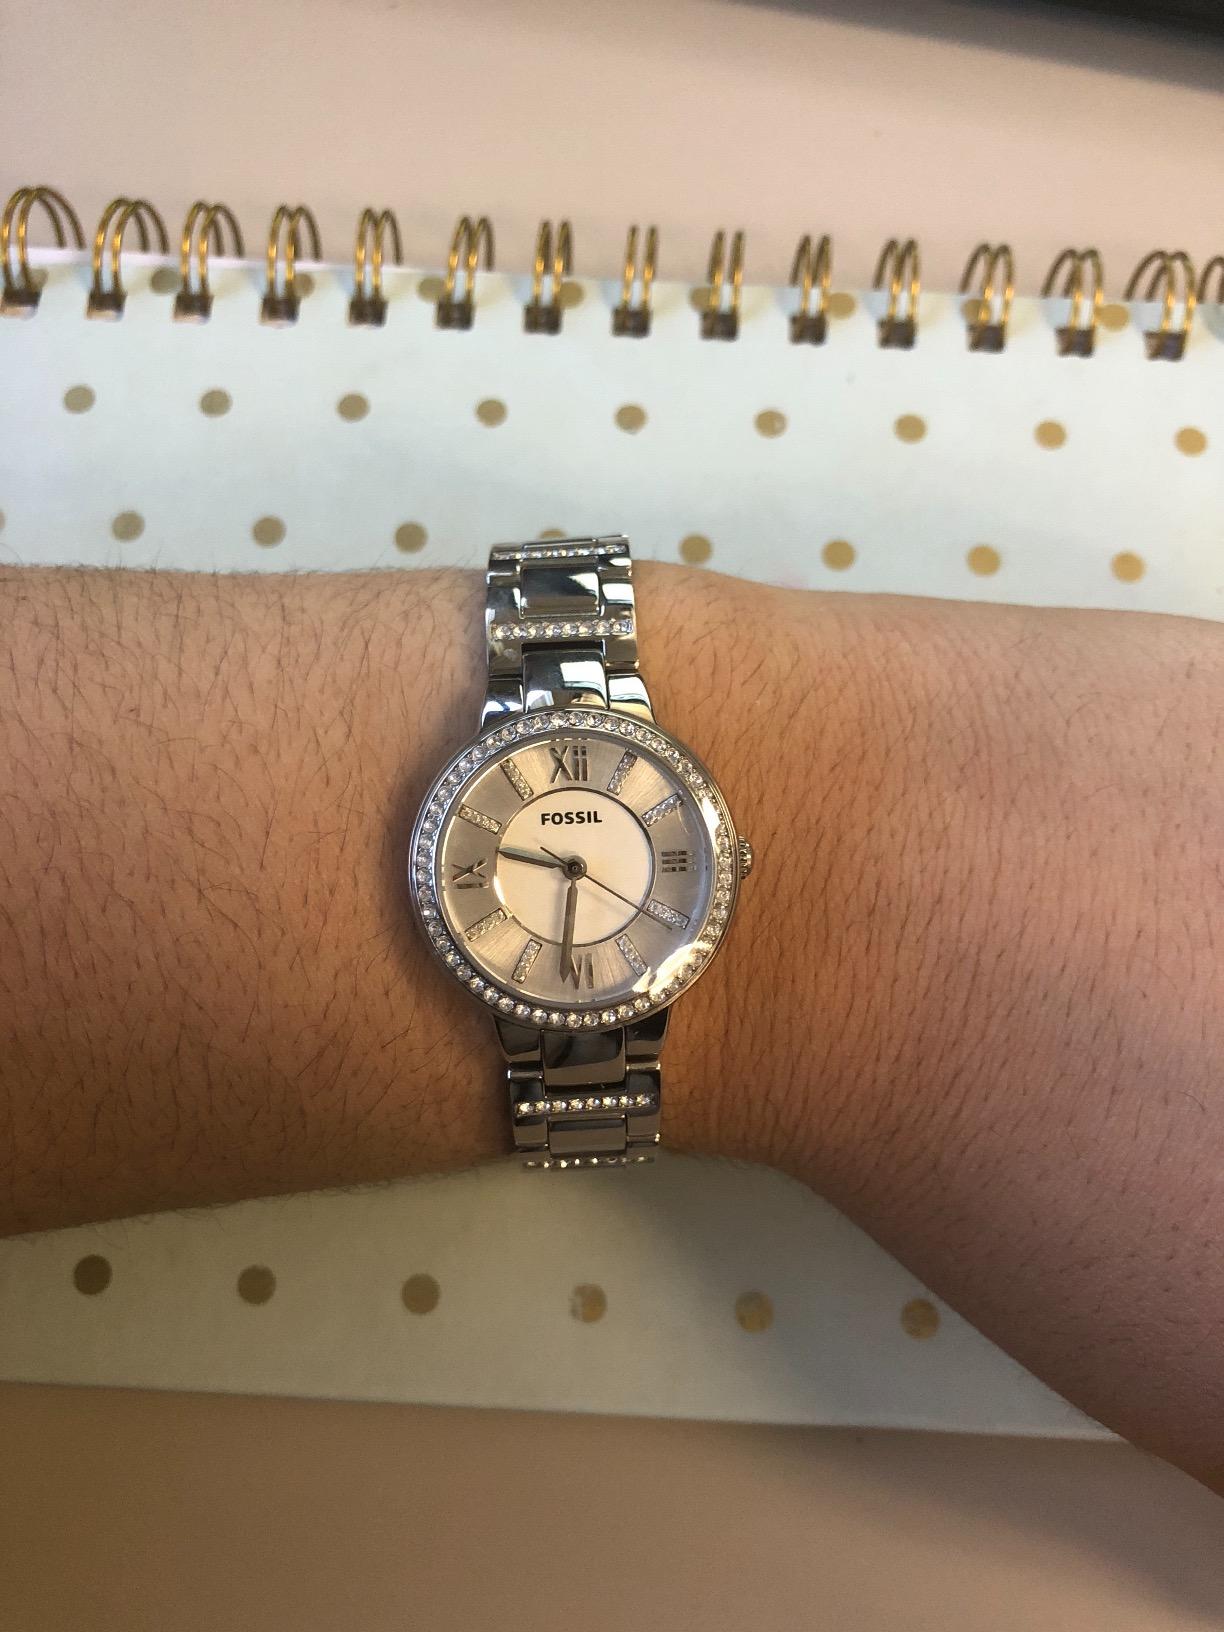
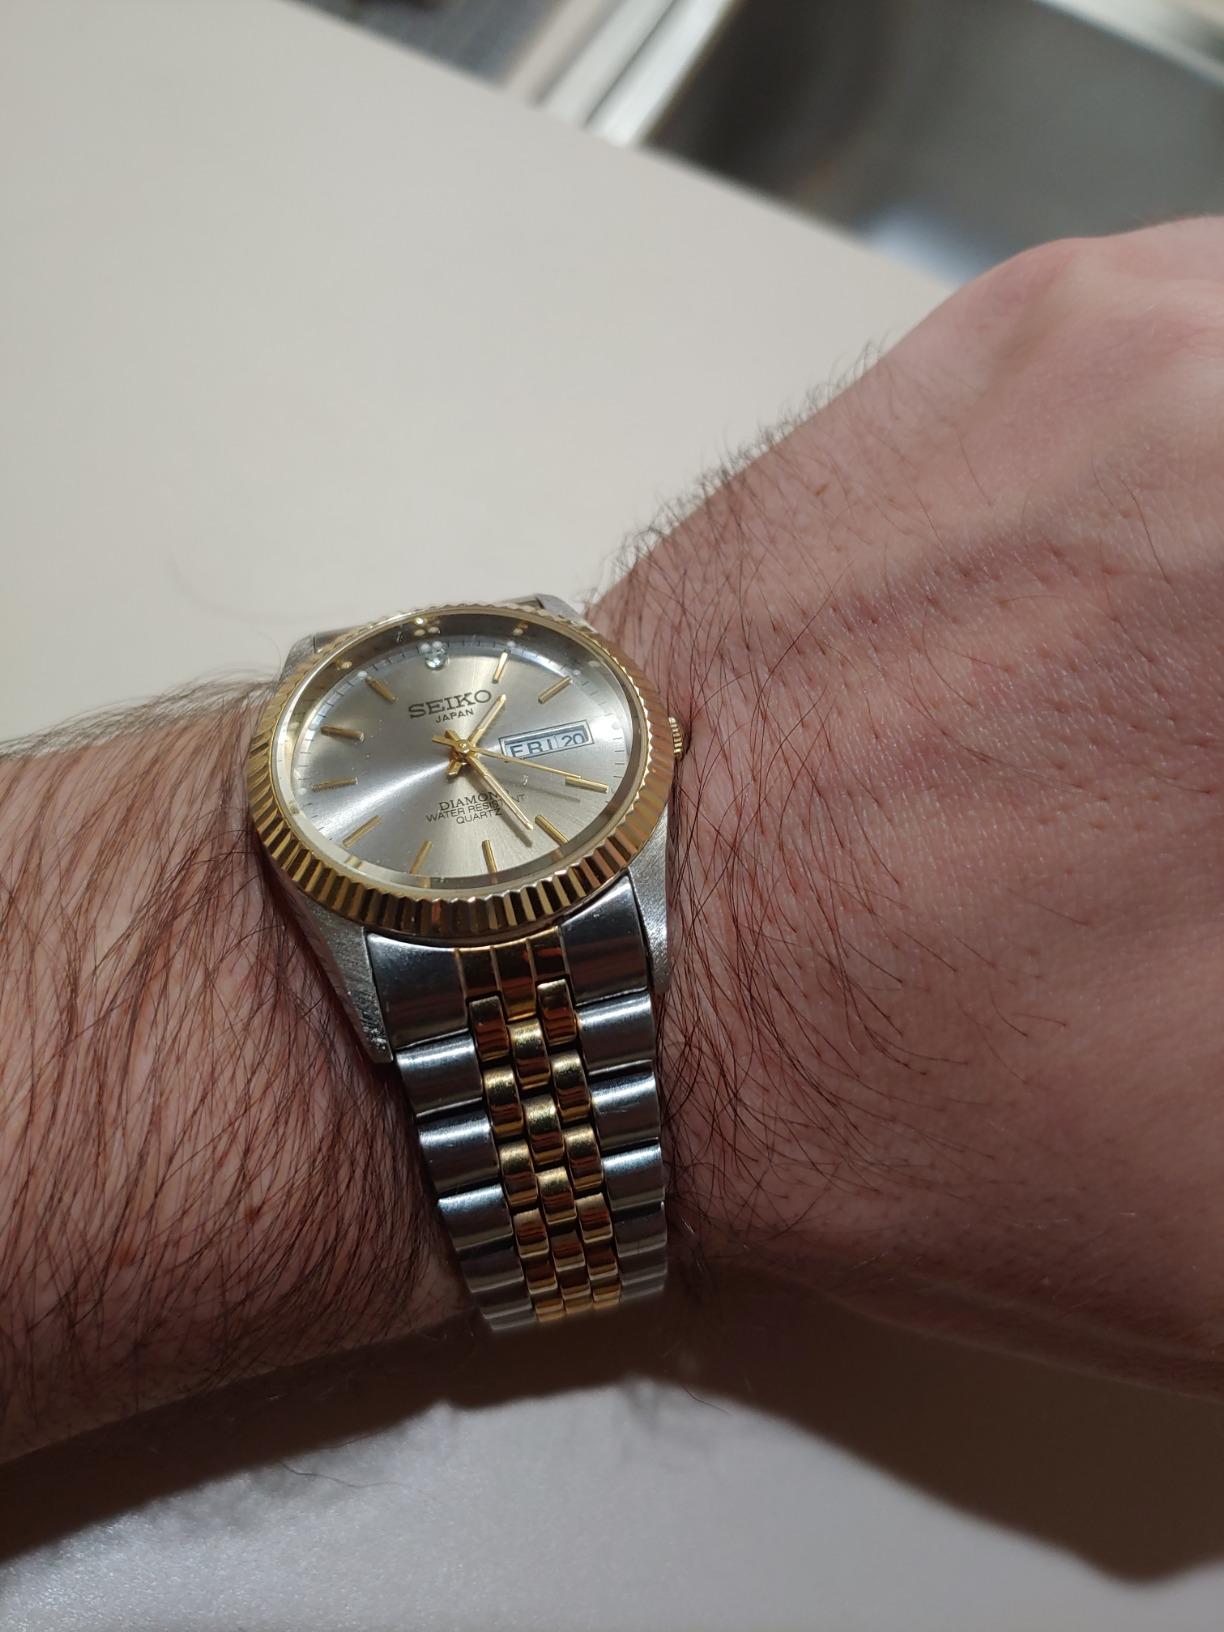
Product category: accessories_watch
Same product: no